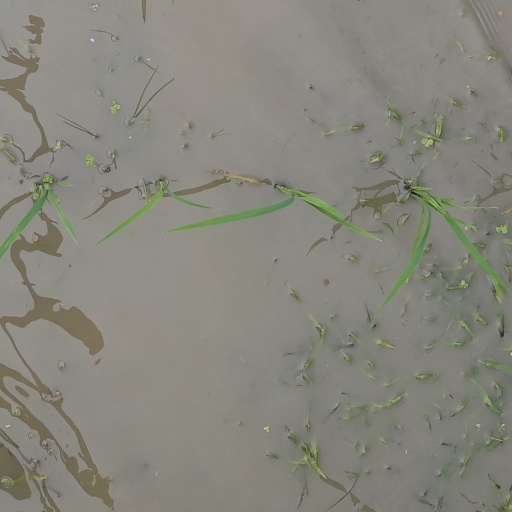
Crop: rice